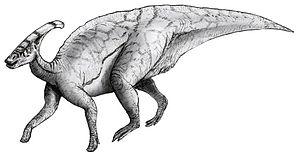
La liste des genres de dinosaures recense tous les genres qui ont été inclus dans le super-ordre Dinosauria à l'exception de la classe Aves et des termes à usage uniquement vernaculaire. La liste inclut tous les genres communément acceptés, mais aussi ceux considérés comme invalides, douteux, ou qui n'ont pas été formellement publiés, ainsi que les synonymes plus récents de noms plus établis et les genres qui ne sont plus considérés comme des dinosaures. De nombreux noms ont été reclassifiés, qu'il s'agisse d'oiseaux, de crocodiles ou encore de bois pétrifié. Cette liste contient 1513 noms, dont environ 1190 sont considérés comme soit valides, soit nomen dubium.
Les Lambeosaurinae forment une sous-famille éteinte, inventée par William Parks en 1923, qui regroupe des dinosaures ornithopodes appartenant à la super-famille des Hadrosauroidea et à la famille des Hadrosauridae.
Parasaurolophus est un genre éteint de dinosaures appartenant à l'ordre des ornithischiens, au sous-ordre des ornithopodes et à la famille des hadrosauridés. Ces animaux ont vécu au Crétacé supérieur, durant une partie du Campanien, il y a entre 76,6 et 73 Ma, dans l'actuelle Amérique du Nord. Au moins une quinzaine de fossiles ont été découverts en 2008. Ils sont répartis en trois espèces nommées P. walkeri, P. tubicen et P. cyrtocristatus. Ce dinosaure a été décrit pour la première fois en 1922 par William Parks à partir d'un crâne et d'un squelette incomplet découverts dans la province de l'Alberta au Canada dans la formation de Dinosaur Park. Le plus au sud des fossiles découverts l'a été au Nouveau-Mexique, le plus au nord en Alberta.